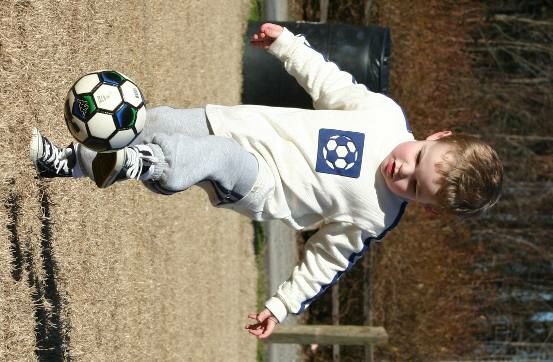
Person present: No